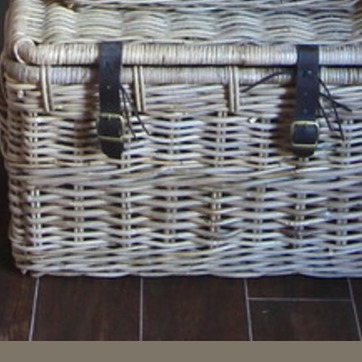
Material: other